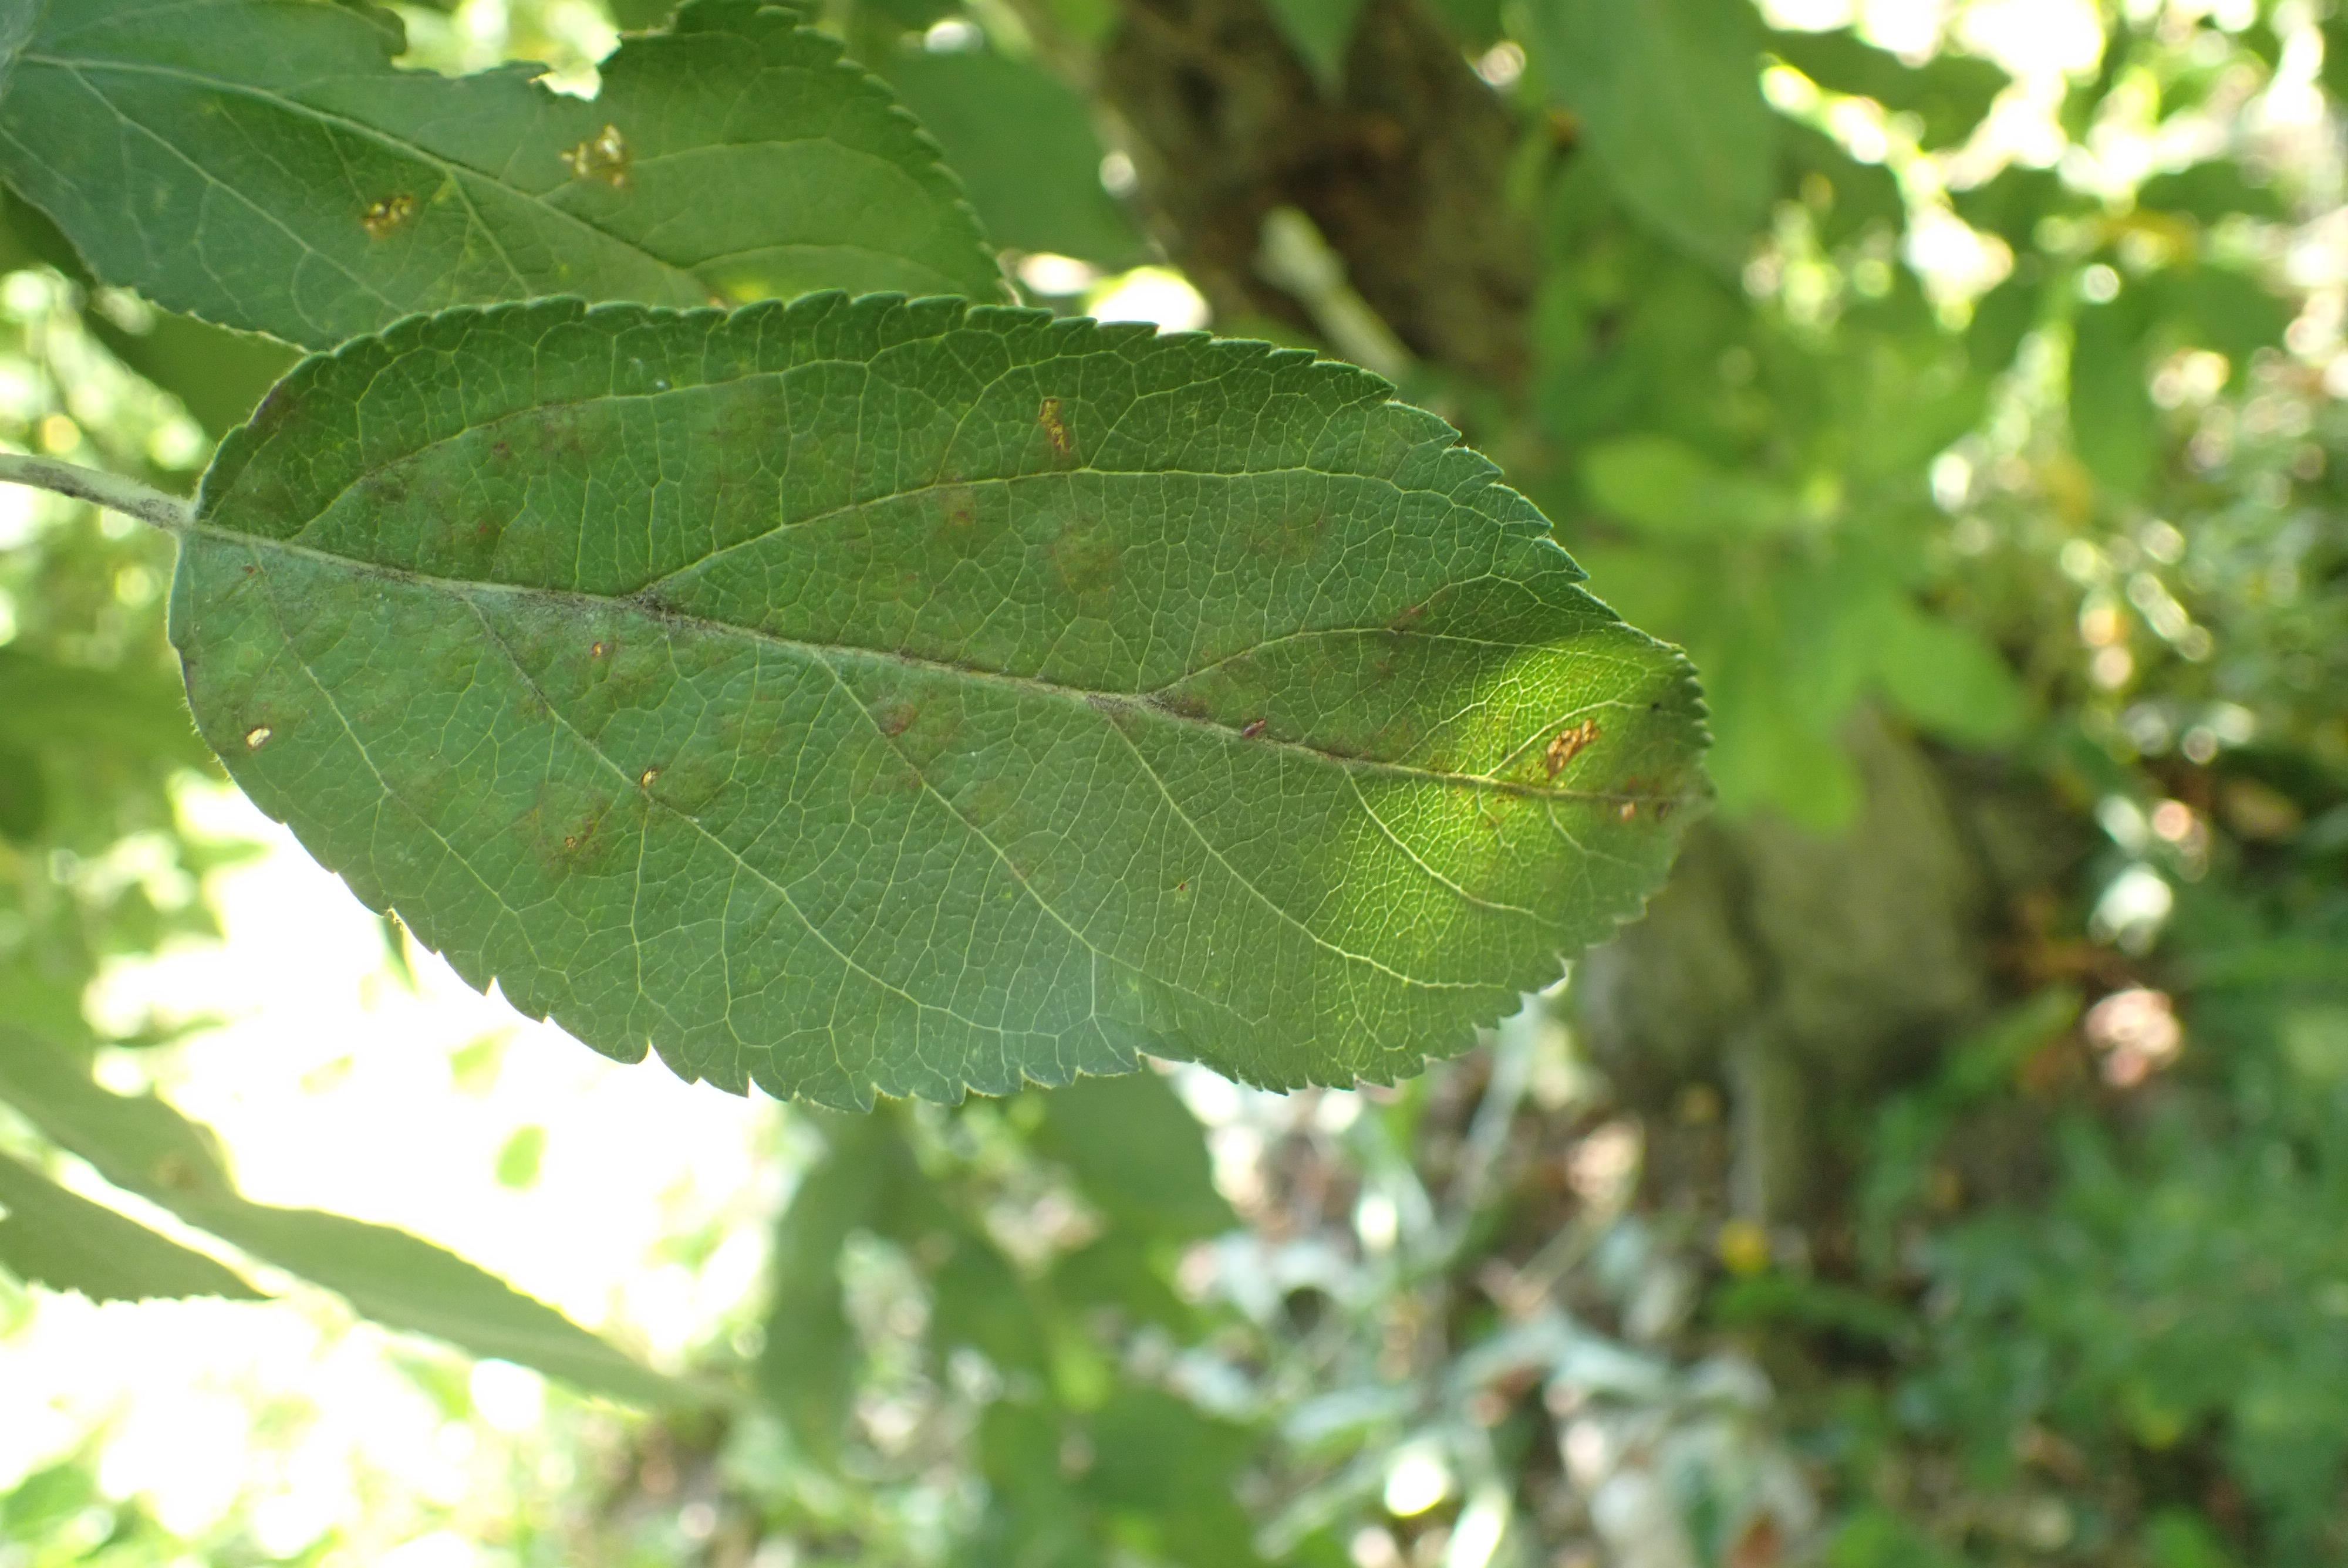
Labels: scab